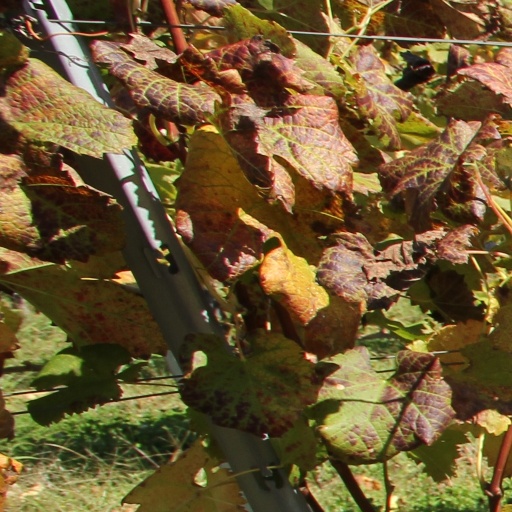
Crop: grape